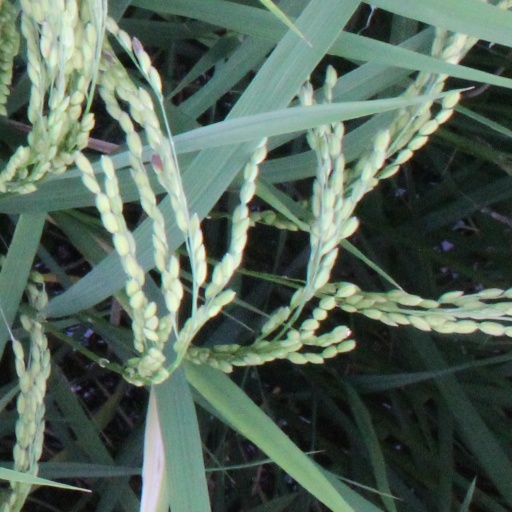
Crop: rice